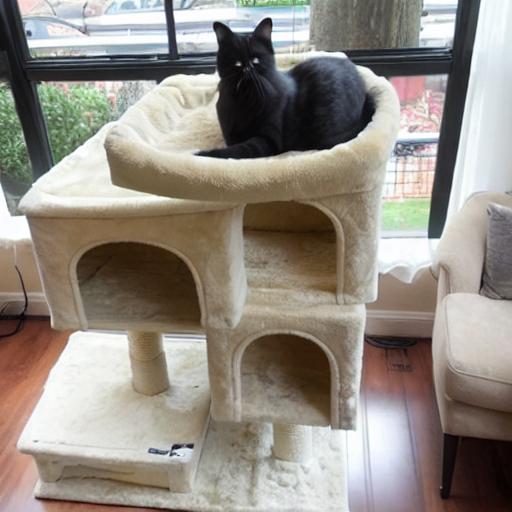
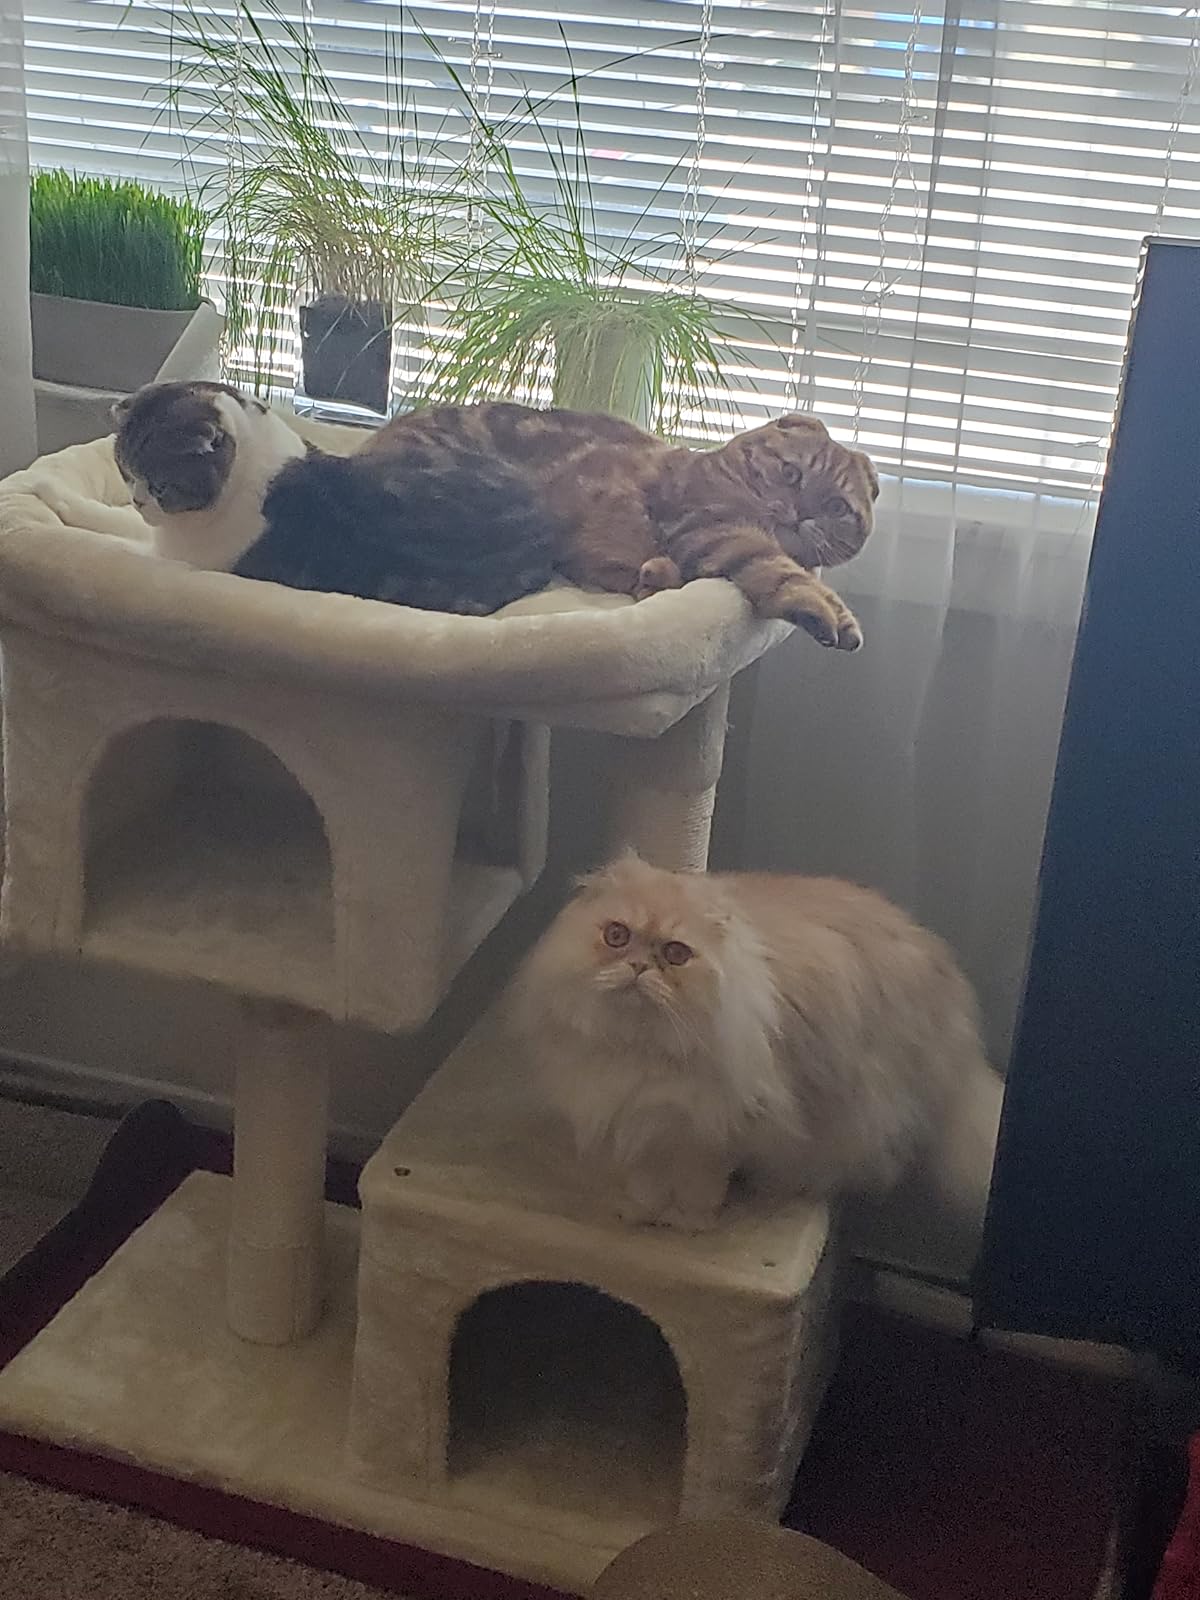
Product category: items_cat tree
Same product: no